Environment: real
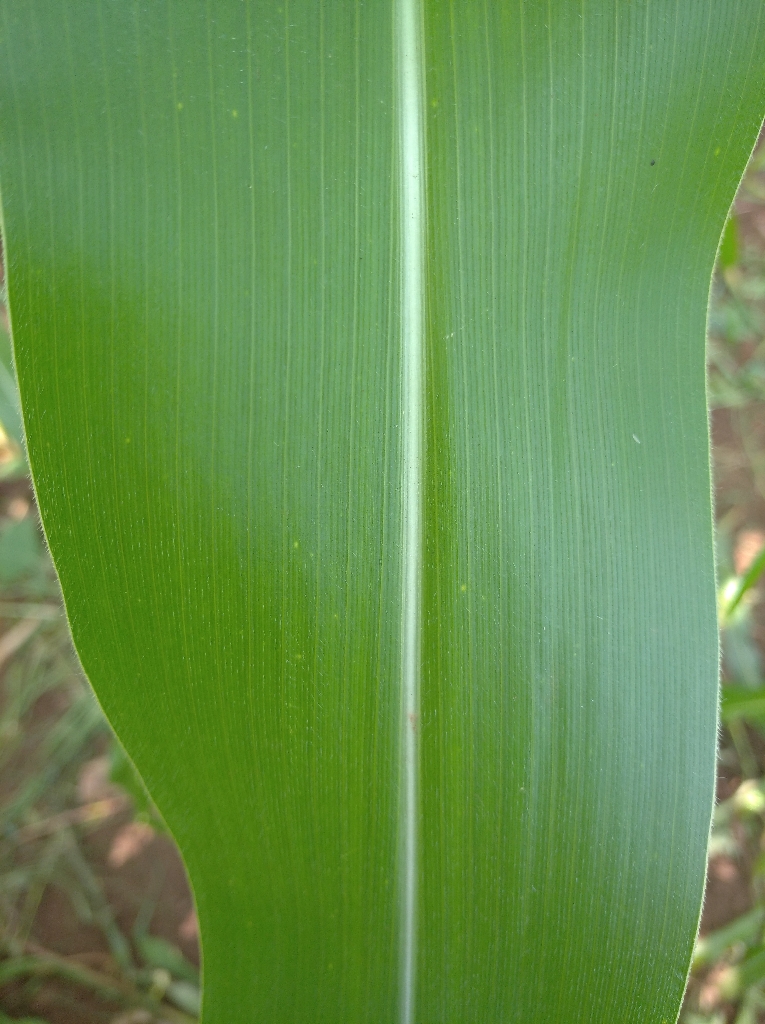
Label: healthy